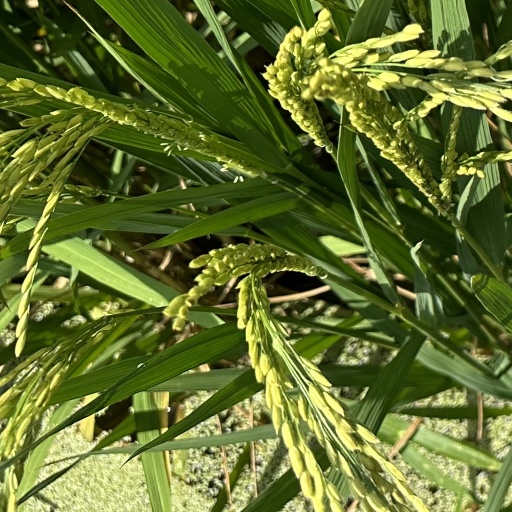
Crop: rice